Question: Please indicate a possible affordance area of hold_book that can be used for holding
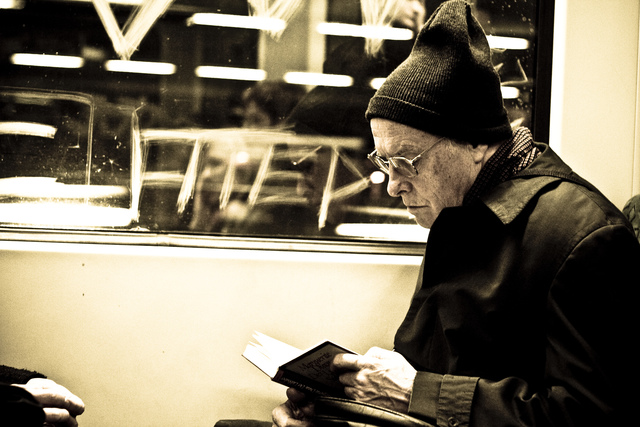
Answer: [232.5, 326.5, 398.5, 403.5]